Night of the Long Knives

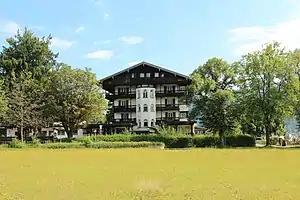
Hotel Lederer am See (former Kurheim Hanselbauer) in Bad Wiessee before its planned demolition in 2017

Demands for Hitler to constrain the SA strengthened. Conservatives in the army, industry and politics placed Hitler under increasing pressure to reduce the influence of the SA and to move against Röhm. While Röhm's homosexuality did not endear him to conservatives, they were more concerned about his political ambitions. Hitler remained indecisive and uncertain about just what precisely he wanted to do when he left for Venice to meet Benito Mussolini on 15 June. Before Hitler left, and at the request of Presidential State Secretary Otto Meißner, Foreign Minister Baron Konstantin von Neurath ordered the German Ambassador to Italy Ulrich von Hassell – without Hitler's knowledge – to ask Mussolini to tell Hitler that the SA was blackening Germany's good name. Neurath's manoeuvre to put pressure on Hitler paid off, with Mussolini agreeing to the request (Neurath was a former ambassador to Italy, and knew Mussolini well). During the summit in Venice, Mussolini upbraided Hitler for tolerating the violence, hooliganism and homosexuality of the SA, which Mussolini stated were ruining Hitler's good reputation all over the world. Mussolini used the affair occasioned by the June 1924 kidnapping and murder of Italian socialist politician Giacomo Matteotti as an example of the kind of trouble unruly followers could cause a dictator. While Mussolini's criticism did not win Hitler over to acting against the SA, it helped push him in that direction.